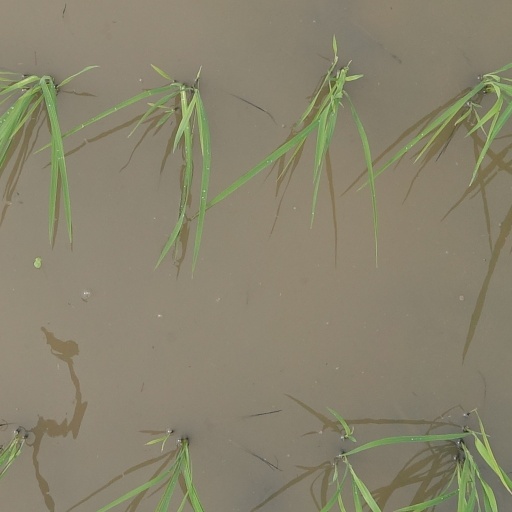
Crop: rice